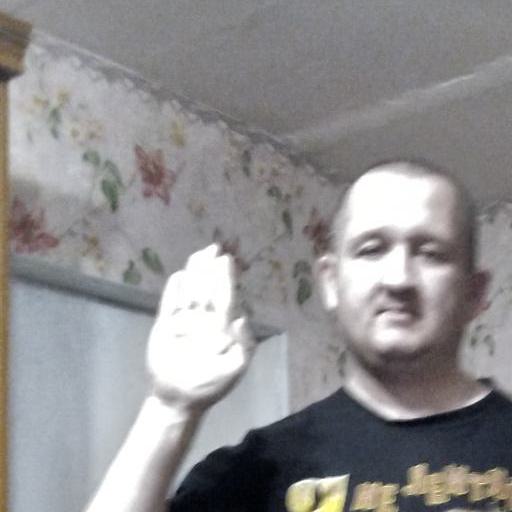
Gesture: stop